Shapinsay

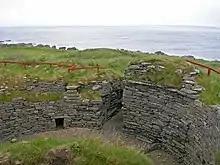
A photograph of the stone ruins of Burroughston Broch

Balfour Castle dominates views of the southwest of the island and can be seen from the tower of St. Magnus Cathedral in Kirkwall. The castle library features a secret passage hidden behind a false set of bookshelves. The Balfours escaped unwelcome visitors through this passageway, which leads to the conservatory door. Another feature of the castle is the stags' heads with gaslights at the tips of their antlers, although these are no longer used as working lights. The castle grounds feature deciduous woodland (now rare in Orkney) and of walled gardens. Though built around an older structure that dates at least from the 18th century, the present castle was built in 1847, commissioned by Colonel David Balfour, and designed by Edinburgh architect David Bryce.